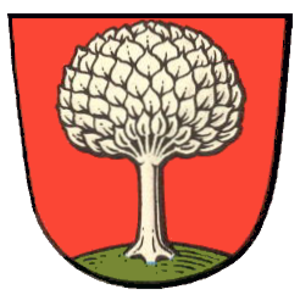
Heistenbach est une municipalité du Verbandsgemeinde Diez, dans l'arrondissement de Rhin-Lahn, en Rhénanie-Palatinat, dans l'ouest de l'Allemagne.